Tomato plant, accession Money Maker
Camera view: horizontal (90 deg, fisheye); turntable rotation: 300 degrees
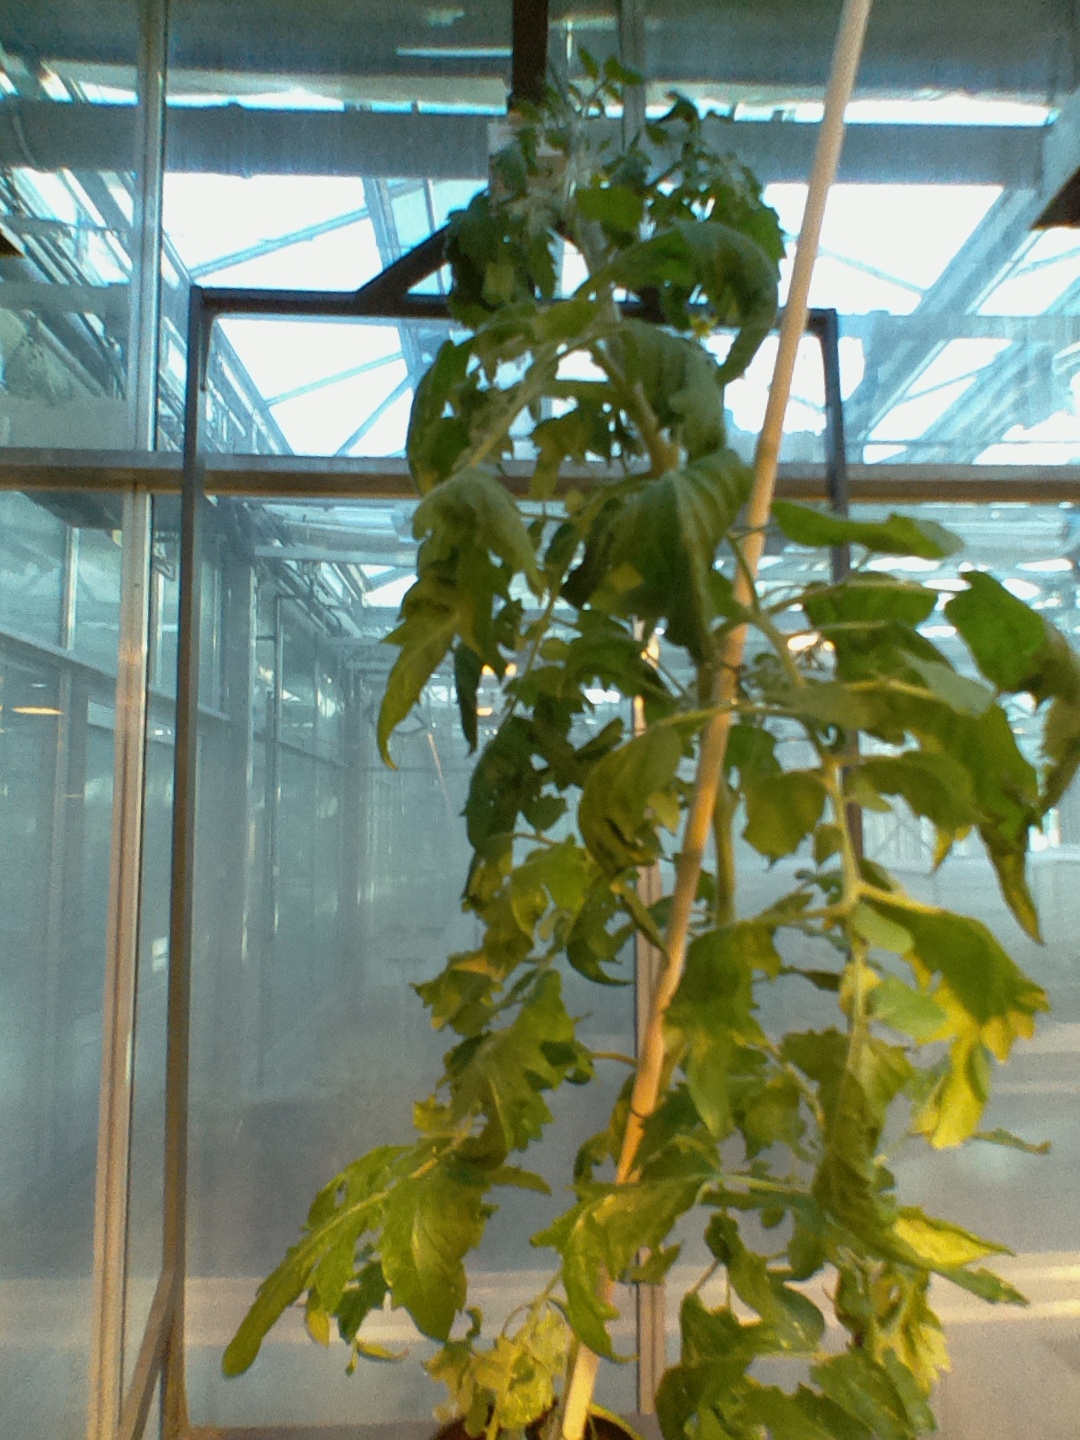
BBCH growth stage 70: Fruits at the main stem or branches visibles